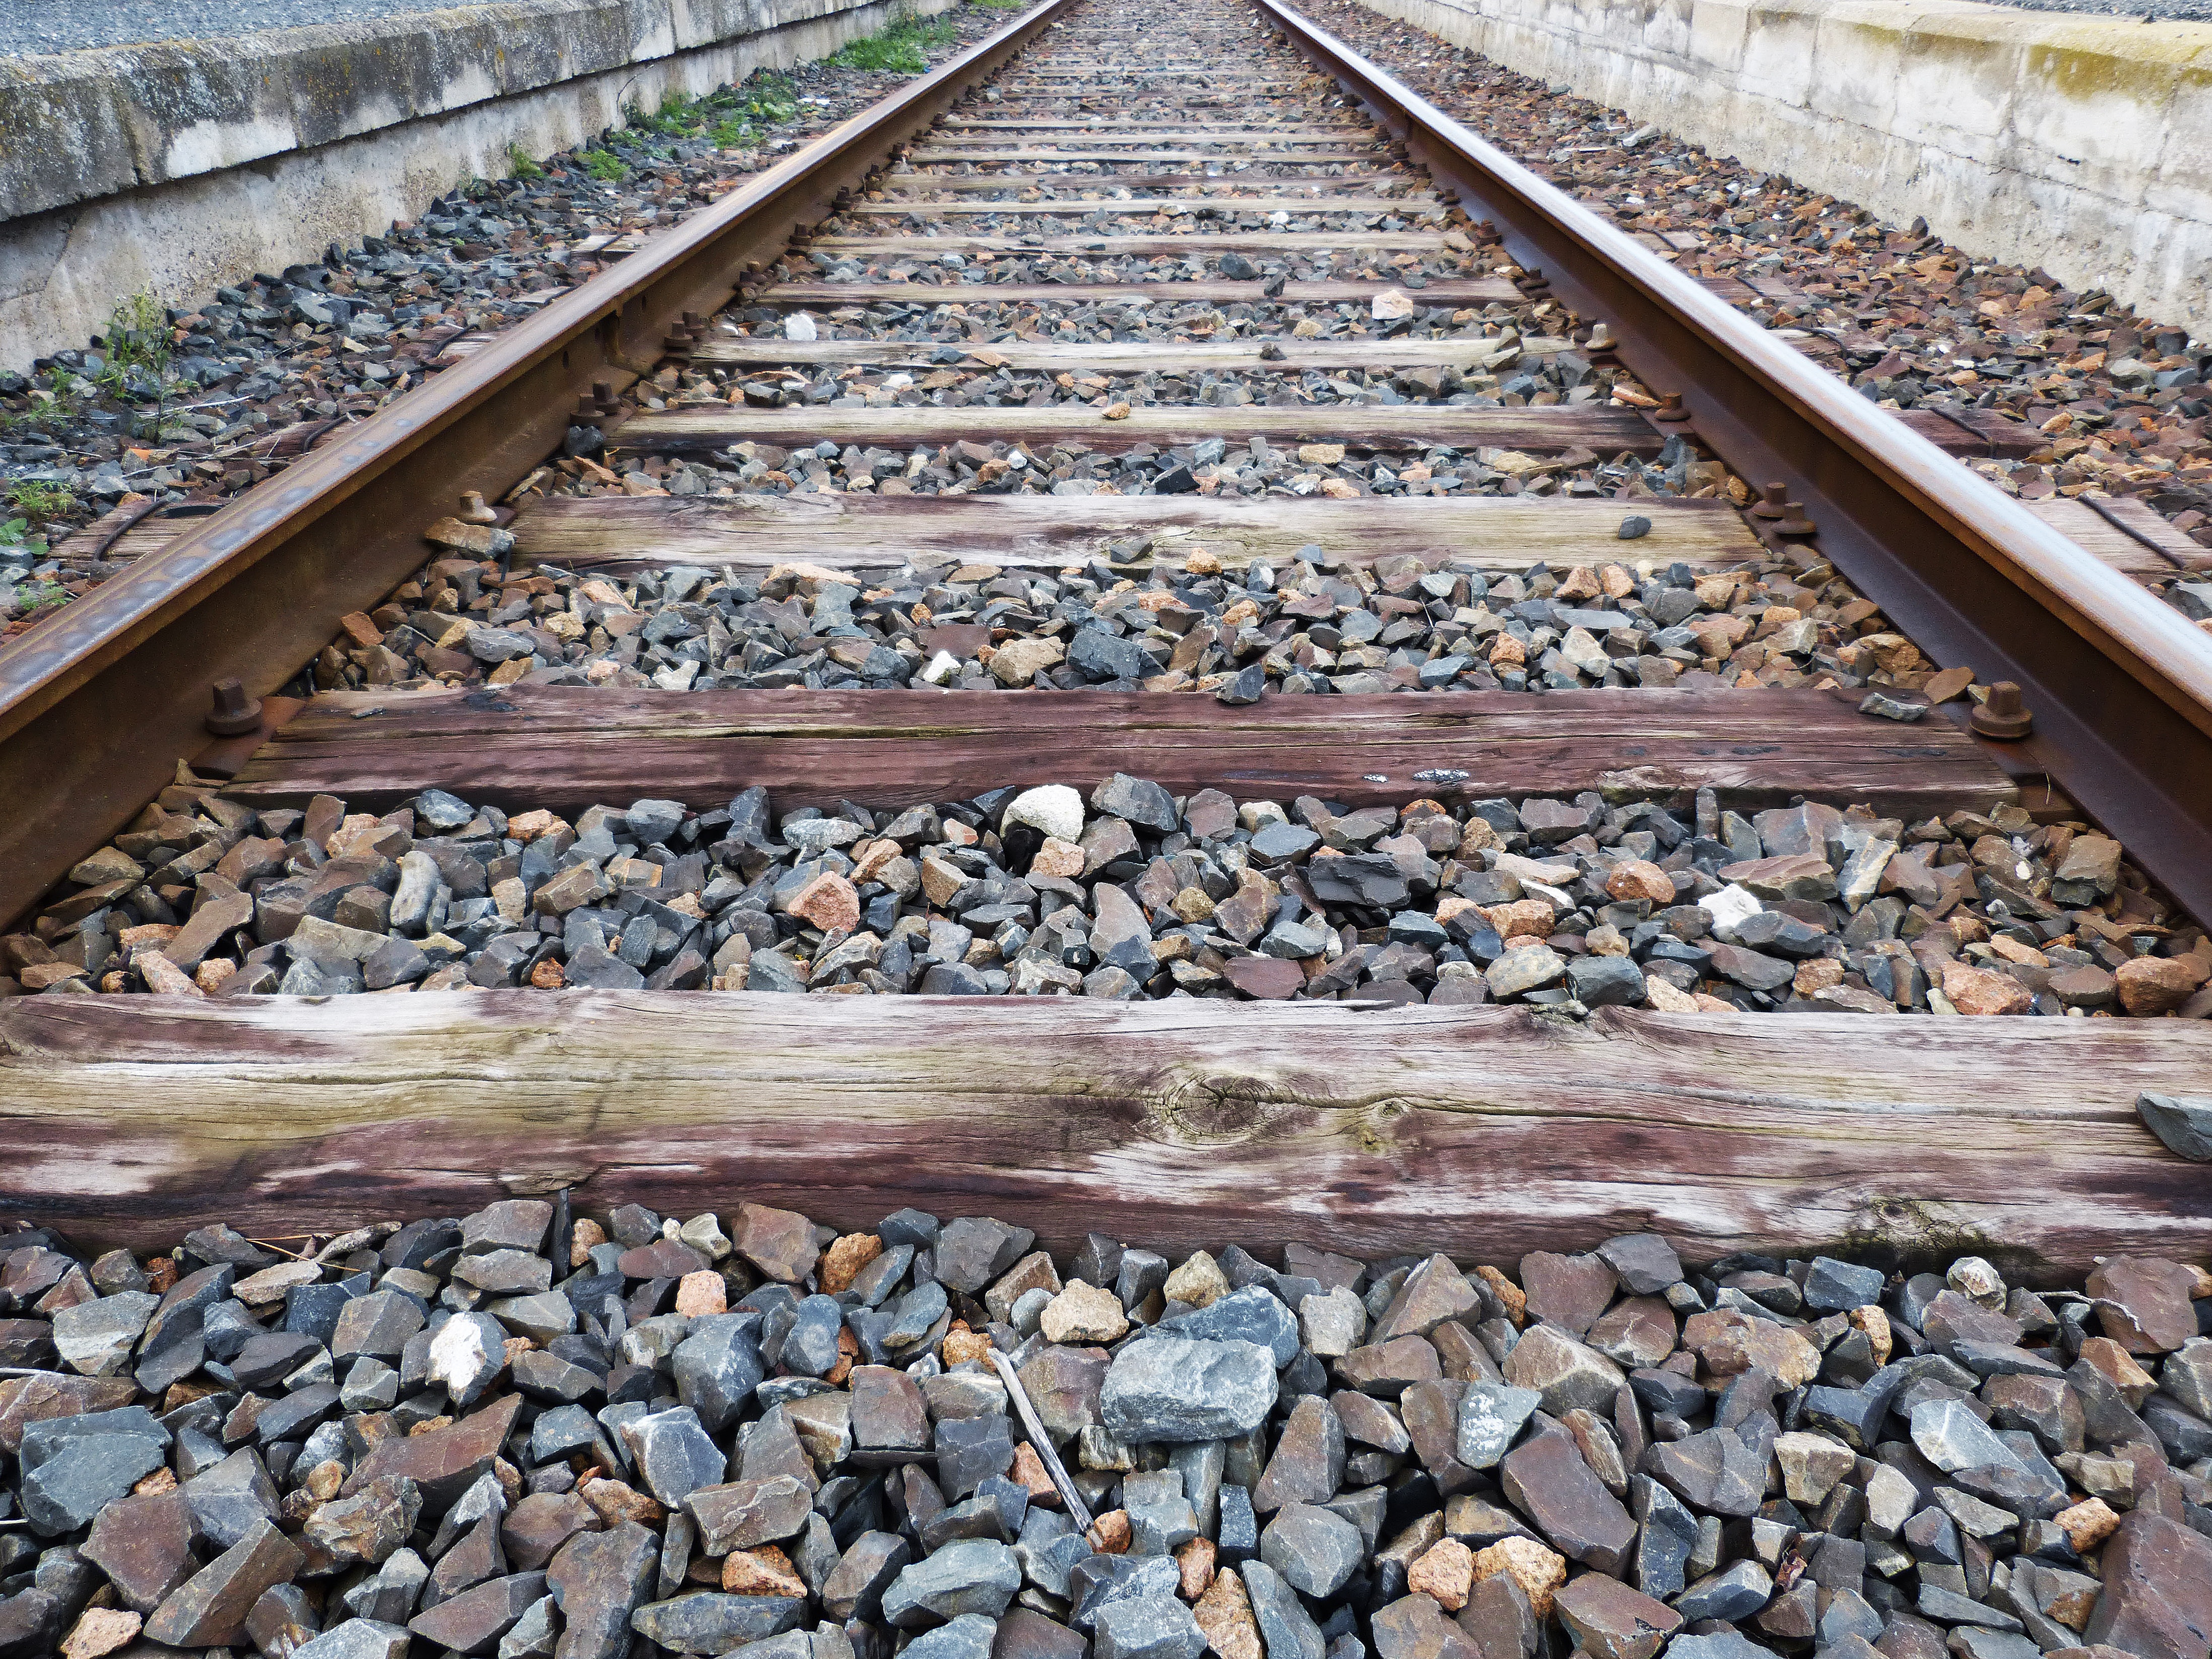
wood, track, railway, rail, transport, ballast, via, sleepers, train tracks